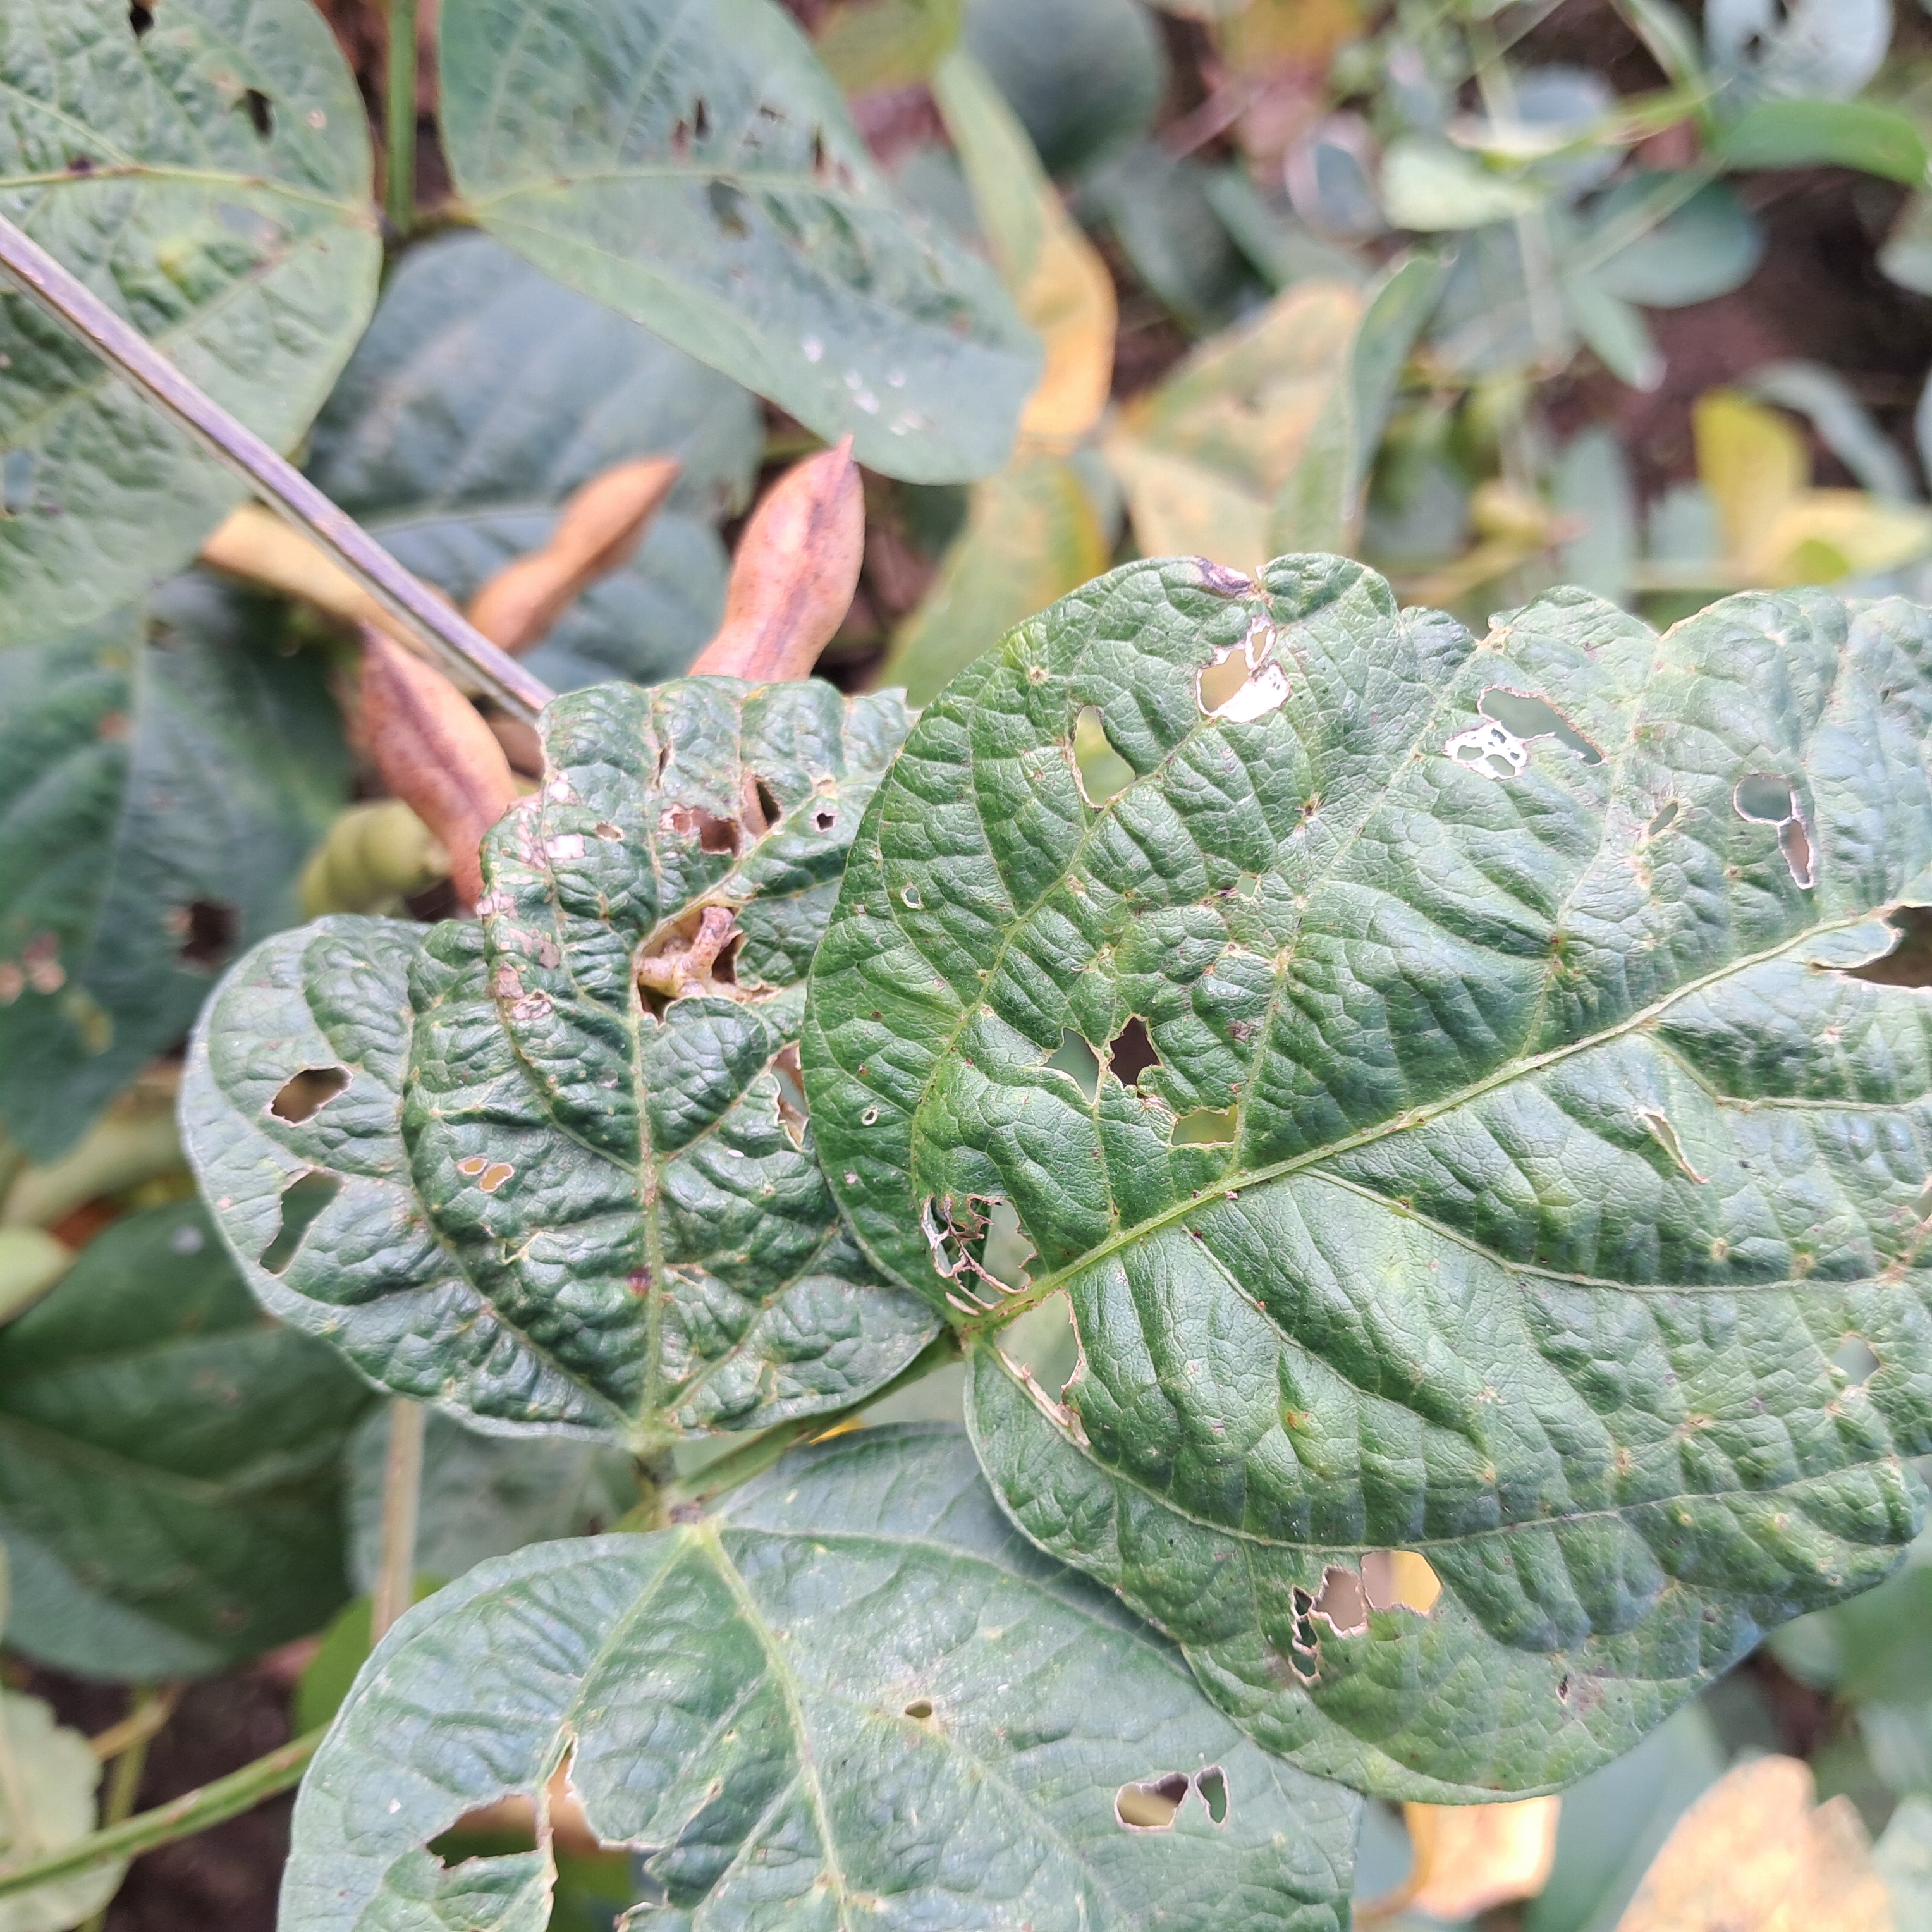
Label: Mosaic